Bruce Castor

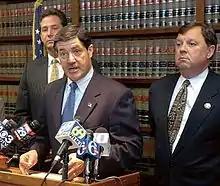
Castor at a press conference with Jim Gerlach and Joe Durante in 2007

After serving in the office since 1985, Castor was twice elected district attorney for Montgomery County, in which he is a lifelong resident, assuming office in January 2000. After his second term ended, he was succeeded by Risa Vetri Ferman. When she sought (and won) election as judge in November 2015, Castor sought to return to that office, but lost to Ferman's first assistant, Kevin Steele, who ran an 11th-hour campaign contending Castor should have charged entertainer Bill Cosby in 2005. Castor countered that Steele could have arrested Cosby himself in the intervening years if he believed credible evidence existed to do so. A week before the election, Andrea Constand, who had accused Cosby of sexual assault in Montgomery County, sued Castor, claiming he defamed her by intimating she was not credible. "The Washington Post" said that this suit contributed to Castor's defeat. In November 2017, Castor sued Constand and her lawyers for defamation, charging that the lawsuit and its timing were retaliatory and ruined his political career. In 2017, Cosby stood trial, but the trial ended in a hung jury with jurors unable to agree on Cosby's guilt beyond a reasonable doubt, as Castor had predicted in 2005 would happen if he had elected to charge Cosby. However at Cosby's retrial he was convicted on all three counts and he was sentenced to serve 3 to 10 years in prison. After two years of time served the Pennsylvania Supreme Court overturned the sentence, ruling that Castor's pledge to not prosecute Cosby was binding on all other prosecutors.